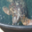
Label: turtle